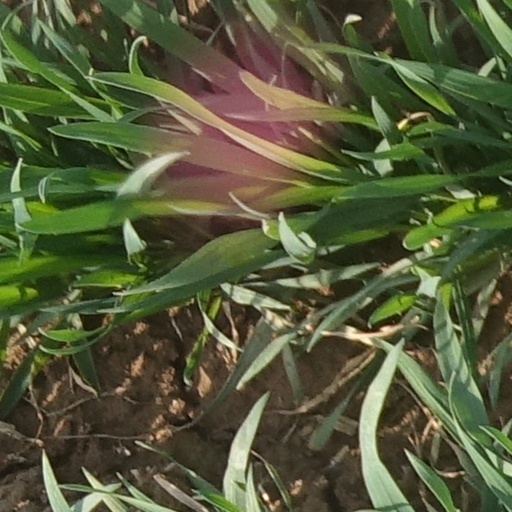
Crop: wheat